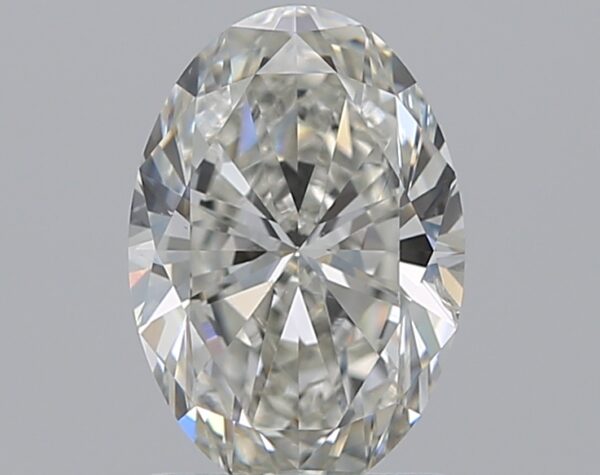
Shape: oval
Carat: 1.2
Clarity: SI1
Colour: H
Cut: EX
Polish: EX
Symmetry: EX
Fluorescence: N
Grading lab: GIA
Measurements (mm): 8.48 x 5.84 x 3.58